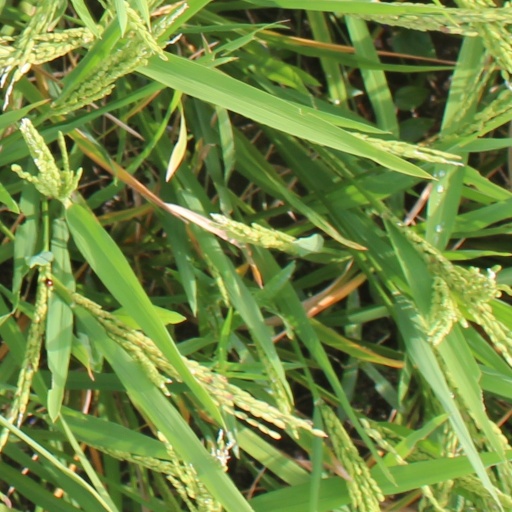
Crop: rice